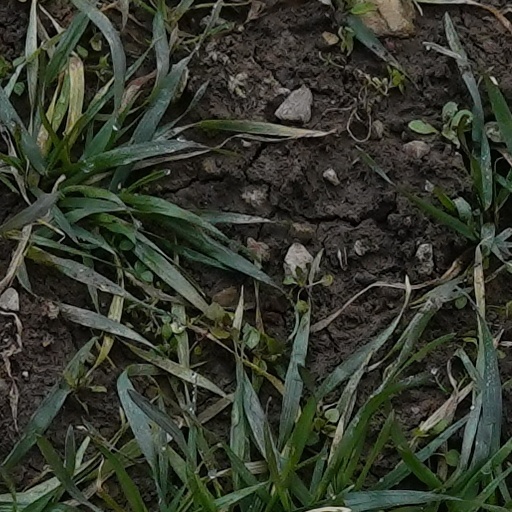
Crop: wheat